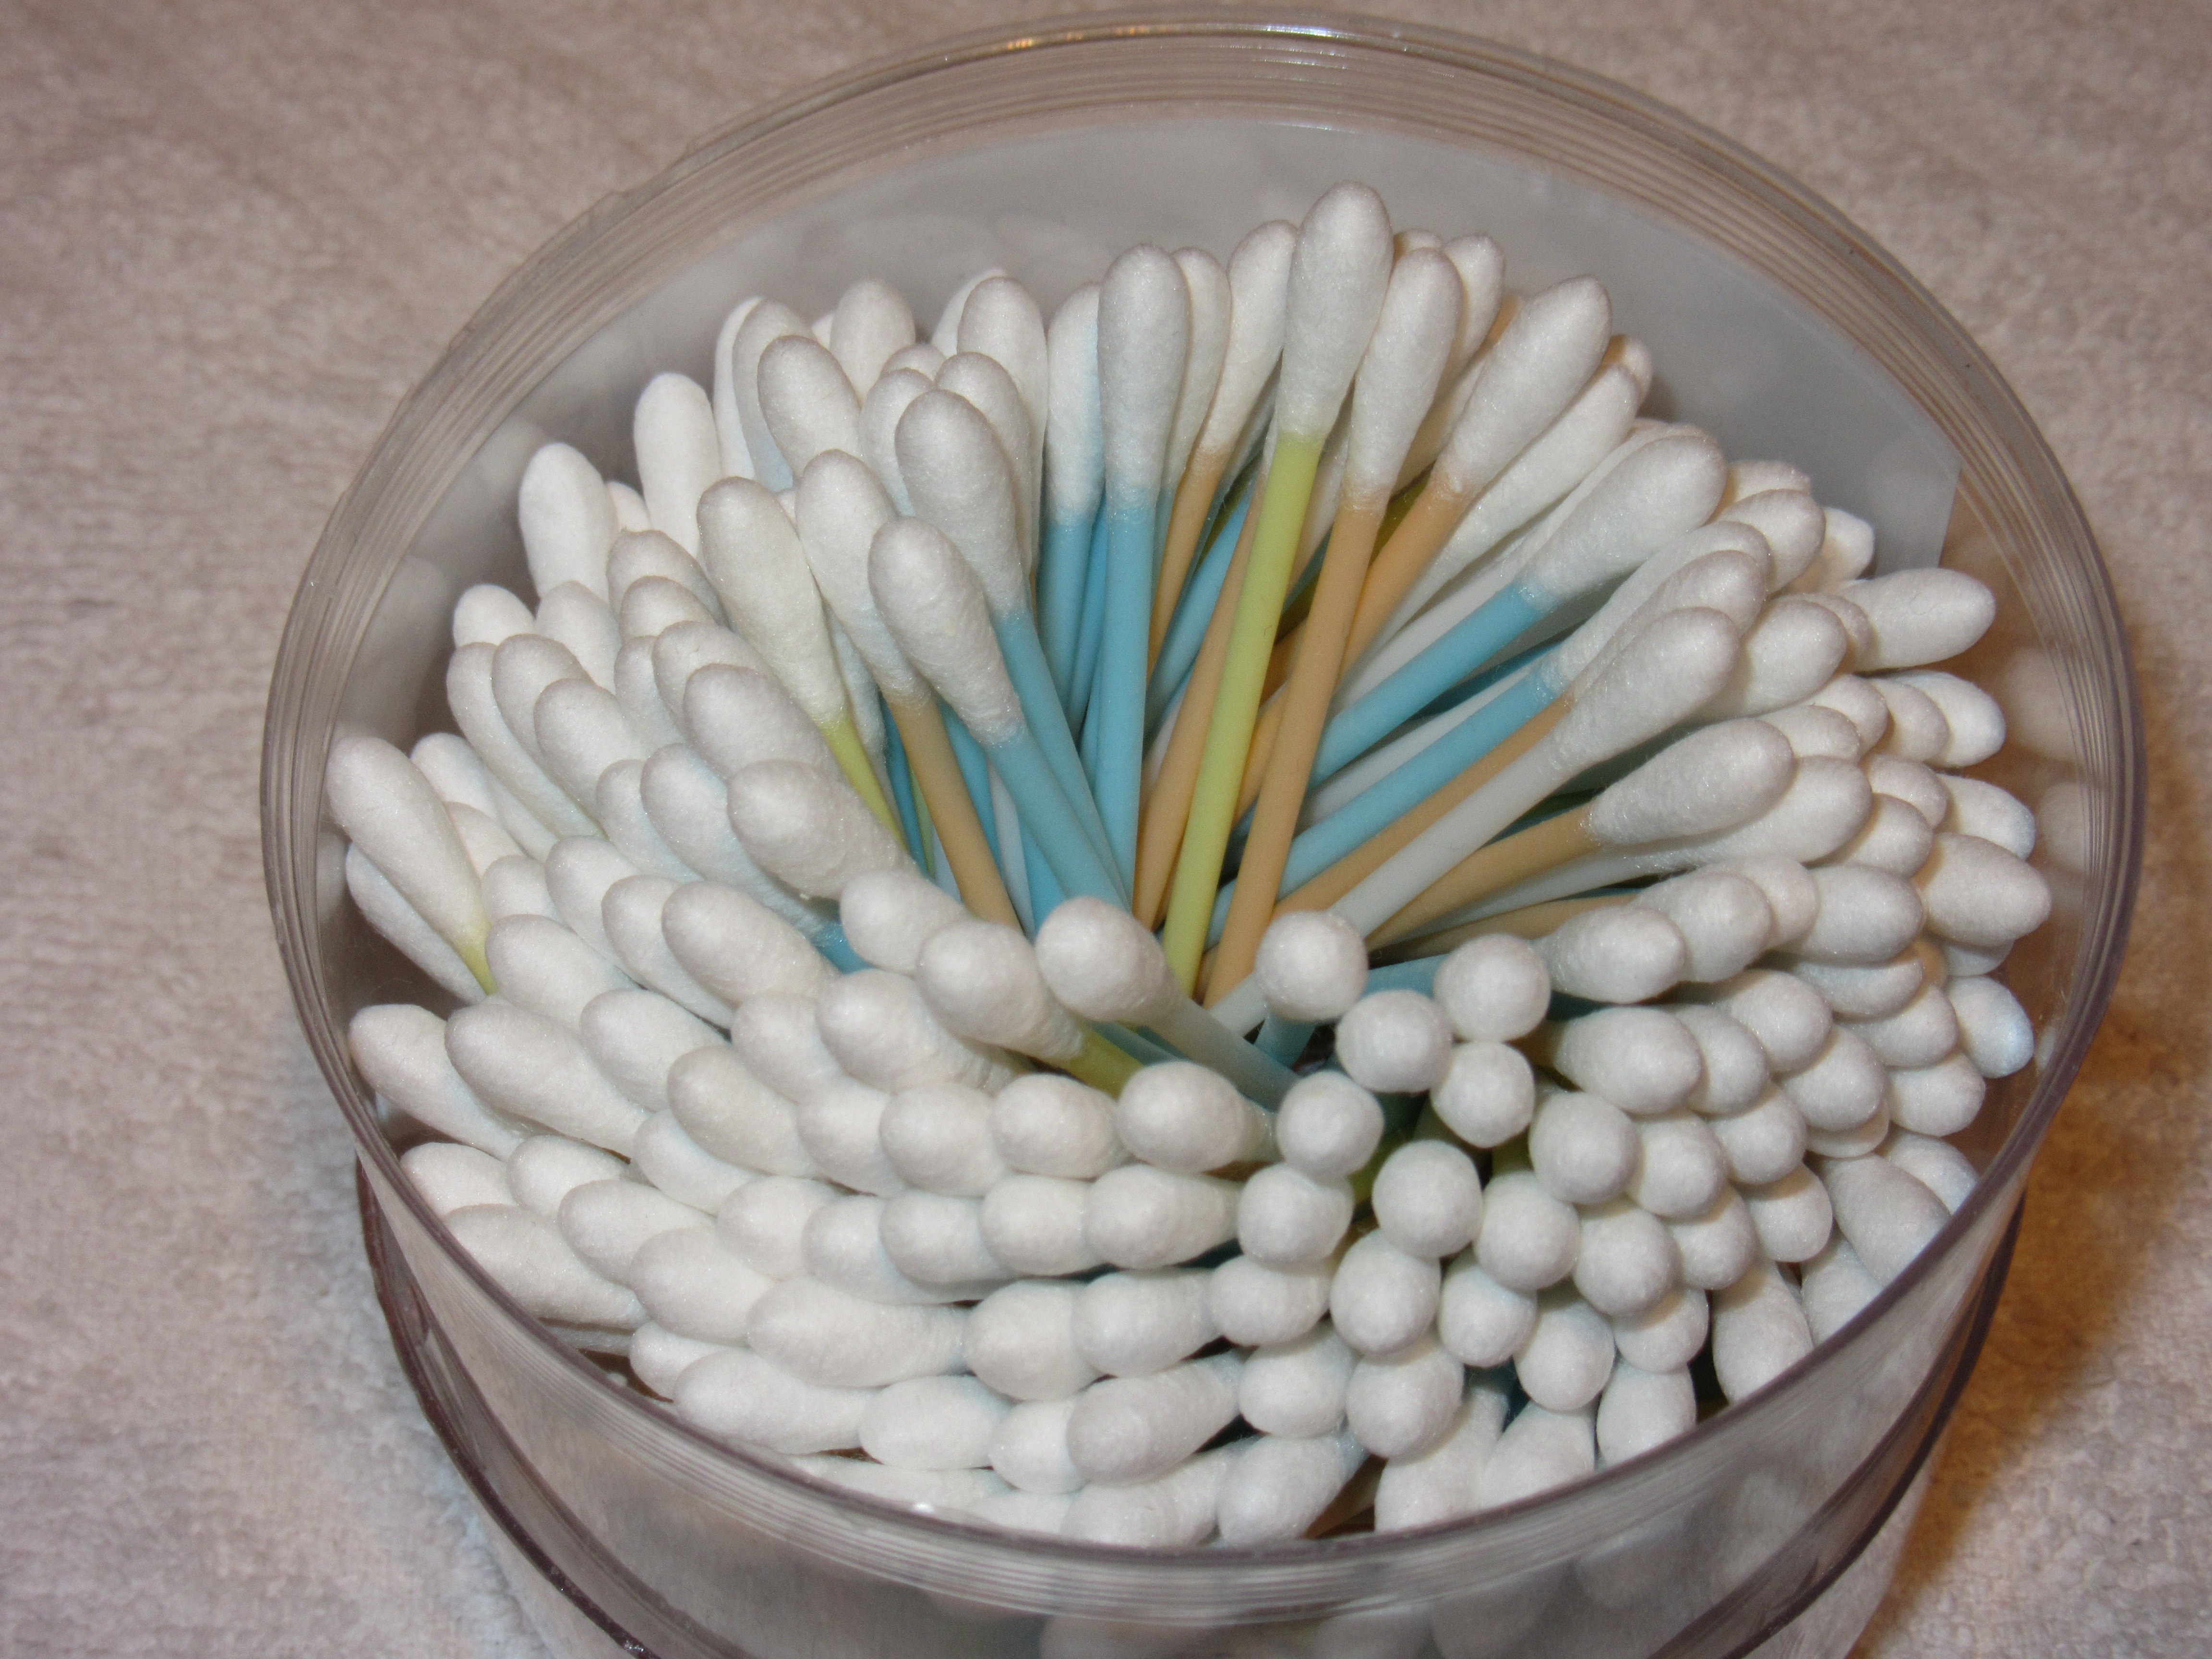
flower, food, produce, clean, colorful, material, bathroom, cotton, hygiene, budget, eddy, cotton swabs, purely, hygienic, body aintenance